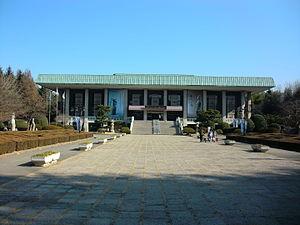
Pusan Busan Metropolitan City), est une ville portuaire très importante de Corée du Sud, qui compte plus de 3 700 000 habitants. Historiquement connue sous le nom de Fousan, c'est la deuxième ville la plus peuplée de Corée du Sud après Séoul. C'est le centre économique, culturel et éducatif du sud-est de la Corée, avec son port le plus important du pays et le 9ᵉ le plus important du monde, à environ 190 km des îles japonaises de Kyushu et de Honshu. La « Zone économique du Sud-est » (incluant Ulsan et le Gyeongsang du Sud) est maintenant la plus grande zone industrielle de la Corée du Sud.